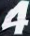
Number: 4